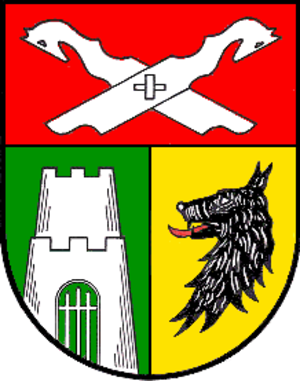
Heemsen
Coat of arms of Heemsen
Heemsen er en kommune med godt 1.700 indbyggere, beliggende i den nordøstlige del af Landkreis Nienburg/Weser, i den tyske delstat Niedersachsen, og er en del af Samtgemeinde Heemsen.